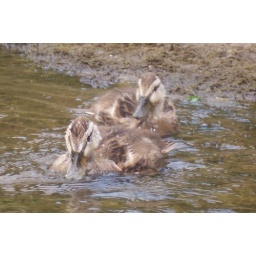
Ducklings playing in the water at lake Huron, Ontario